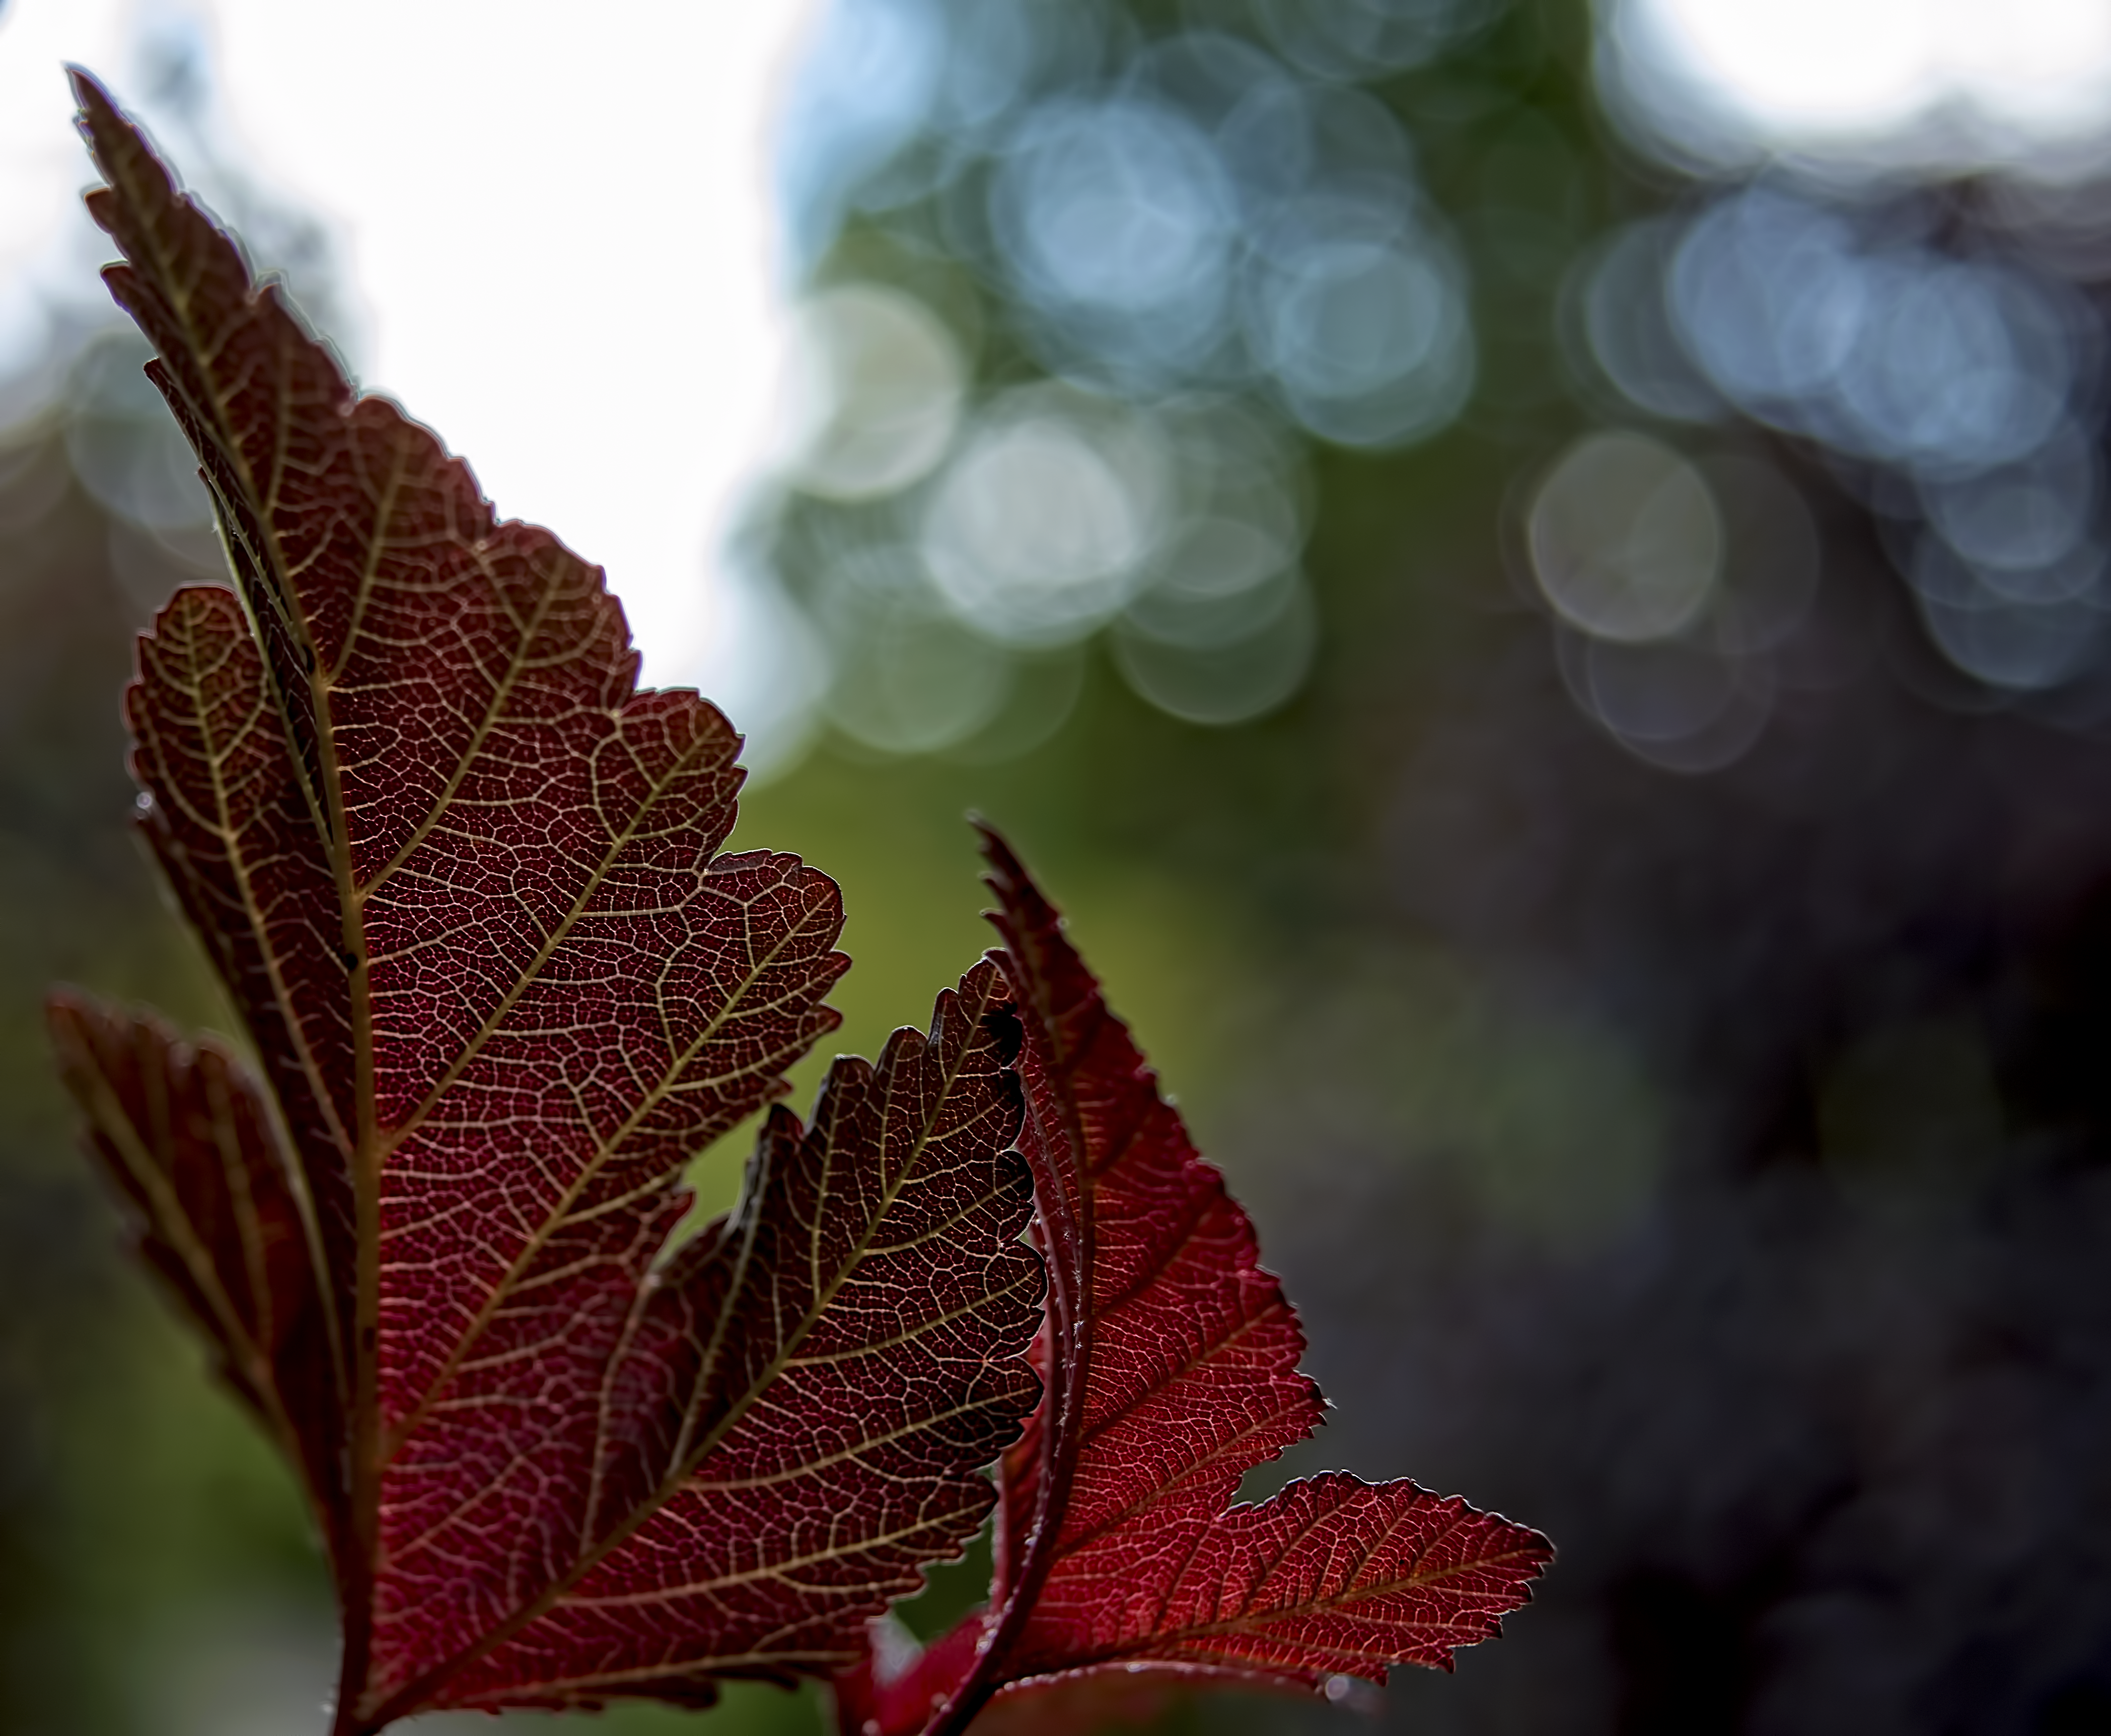
tree, nature, branch, bokeh, plant, sunlight, leaf, flower, petal, frost, green, red, autumn, botany, flora, season, maple leaf, close up, leaves, shrub, finland, helsinki, viikki, macro photography, flowering plant, woody plant, land plant